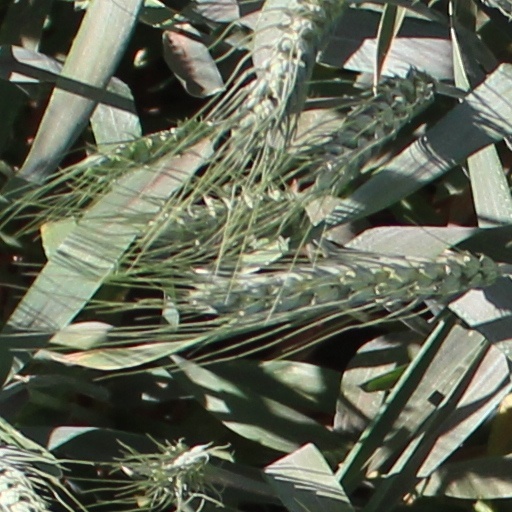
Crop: wheat